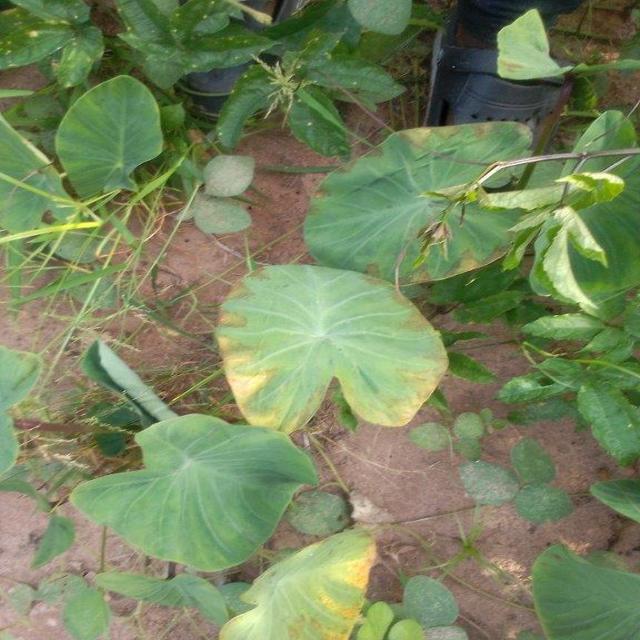
Label: Mid_Blight